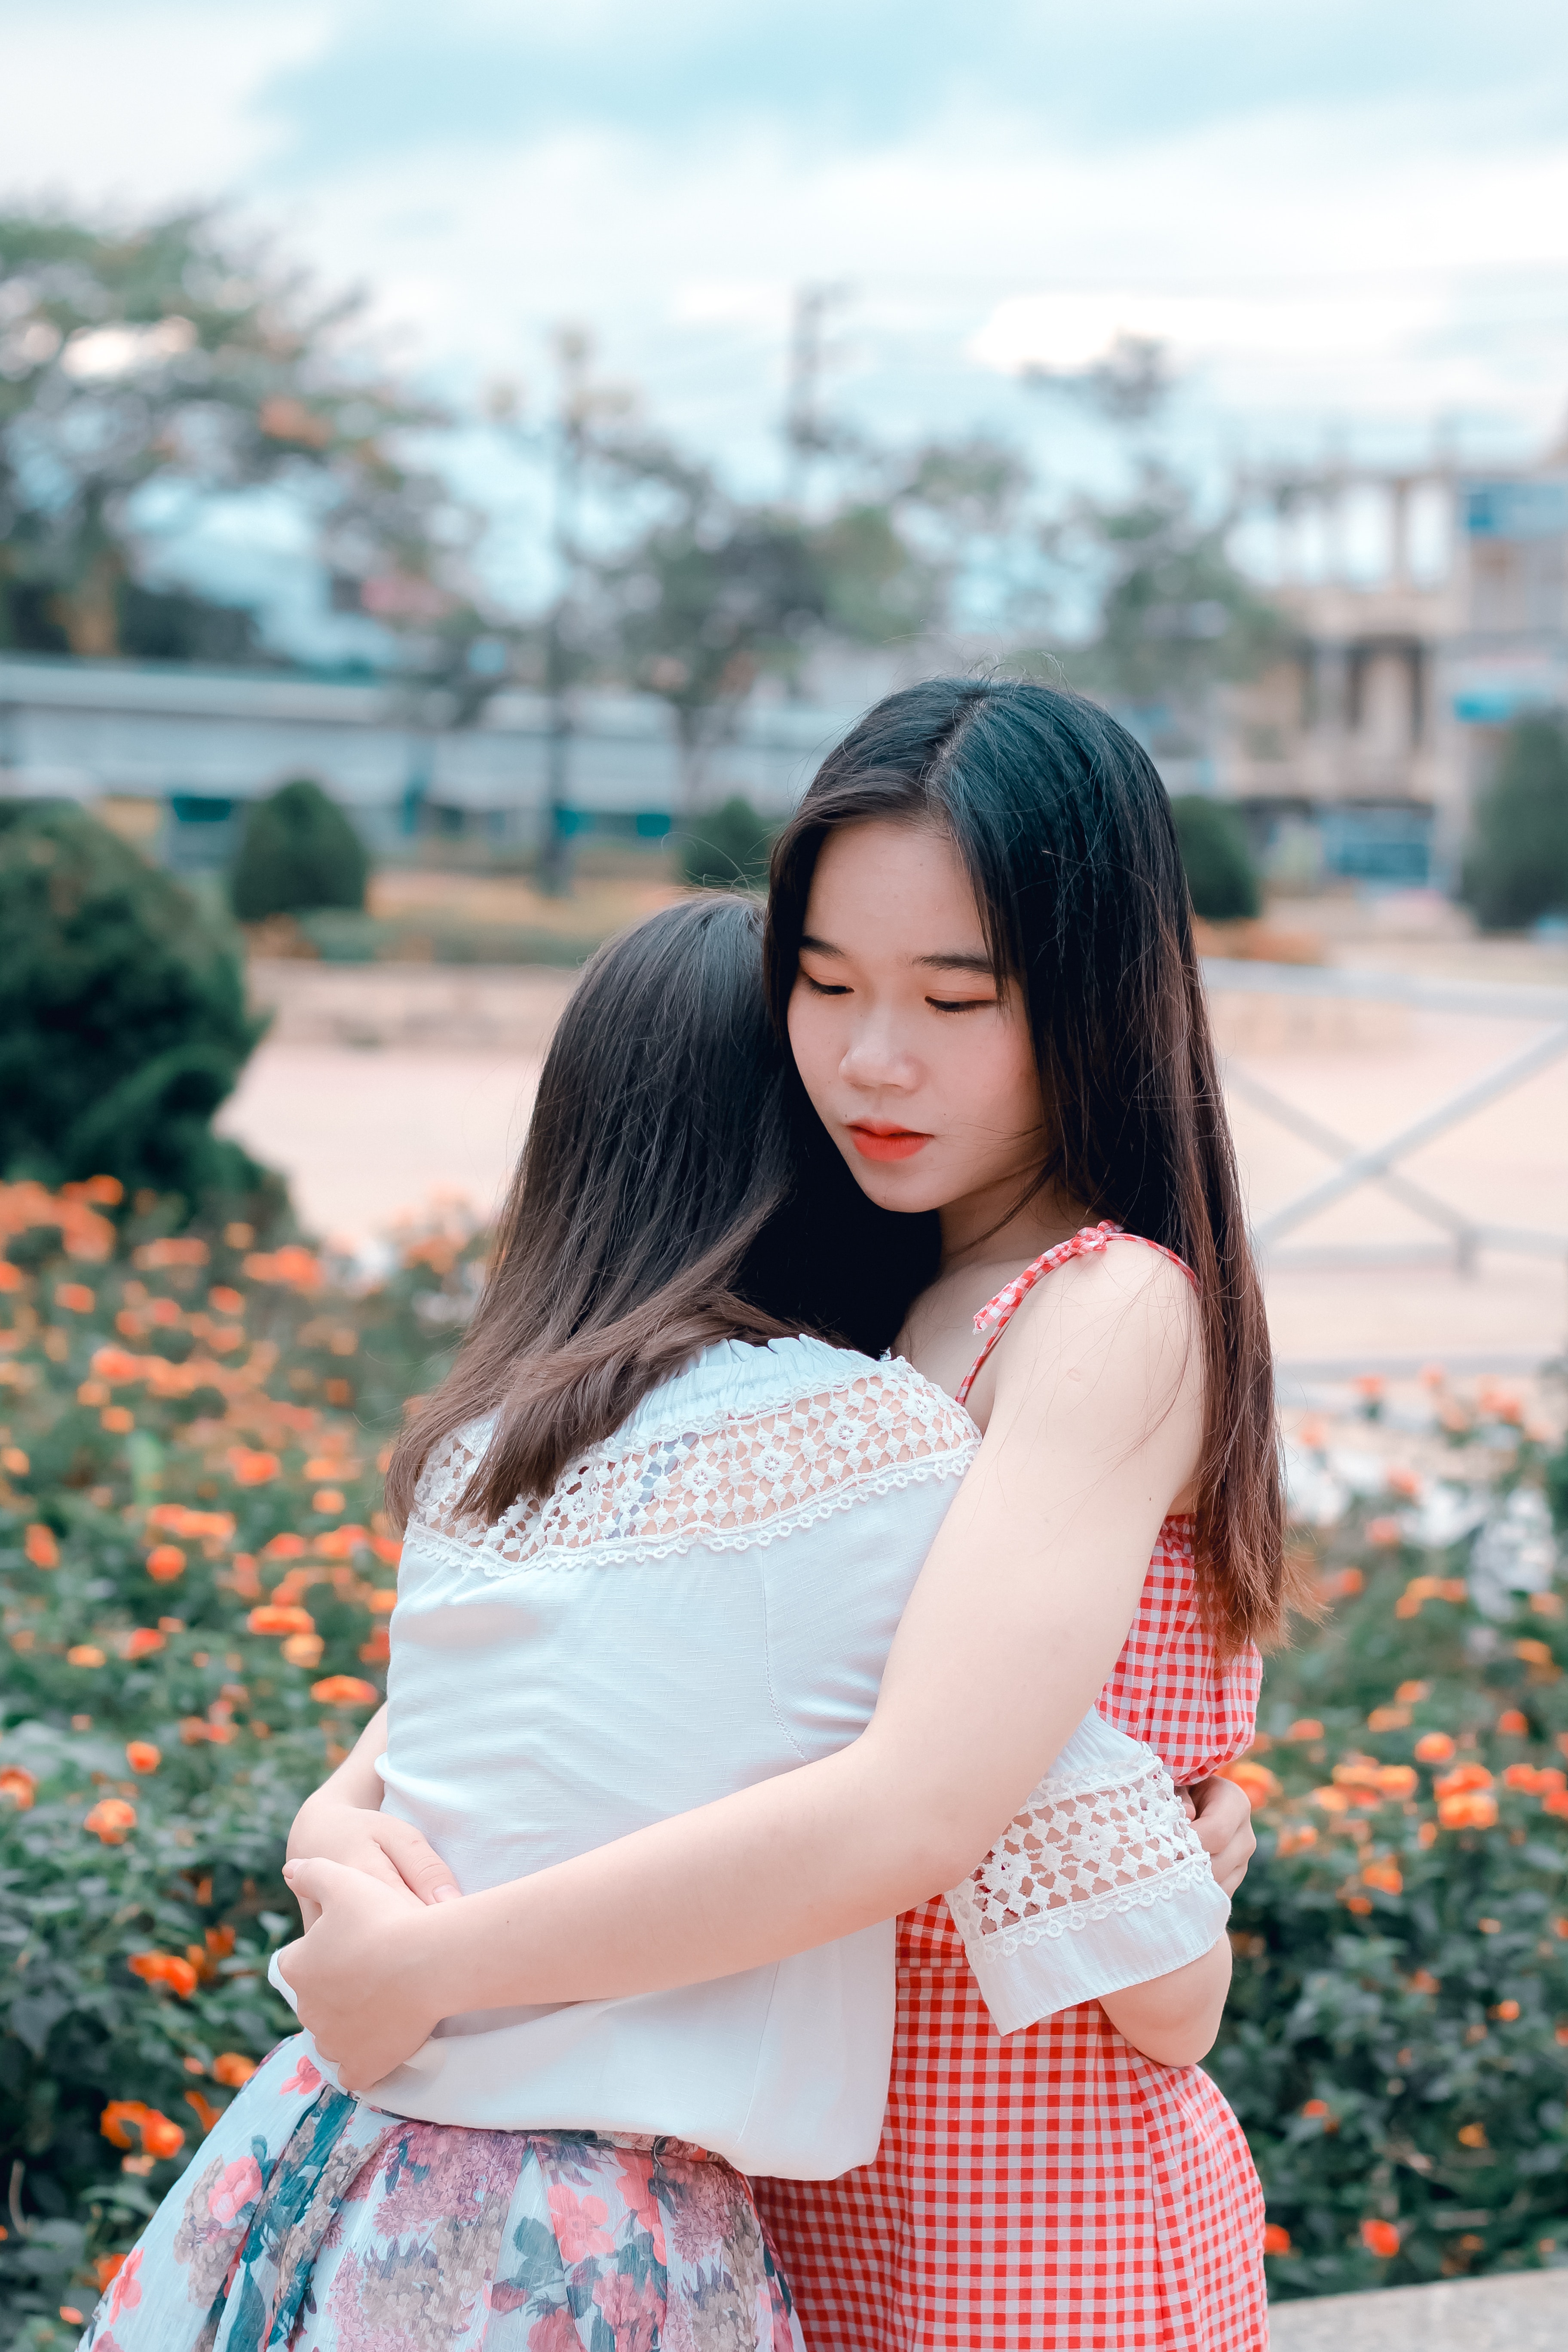
photograph, beauty, skin, red, pink, yellow, snapshot, fashion, photography, botany, eye, dress, spring, summer, lip, flower, long hair, model, portrait photography, photo shoot, plant, happy, smile, sunlight, pattern, brown hair, figurine, black hair